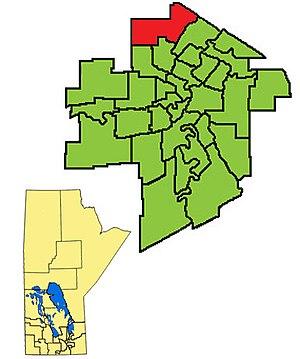
The Maples est une circonscription électorale provinciale du Manitoba.